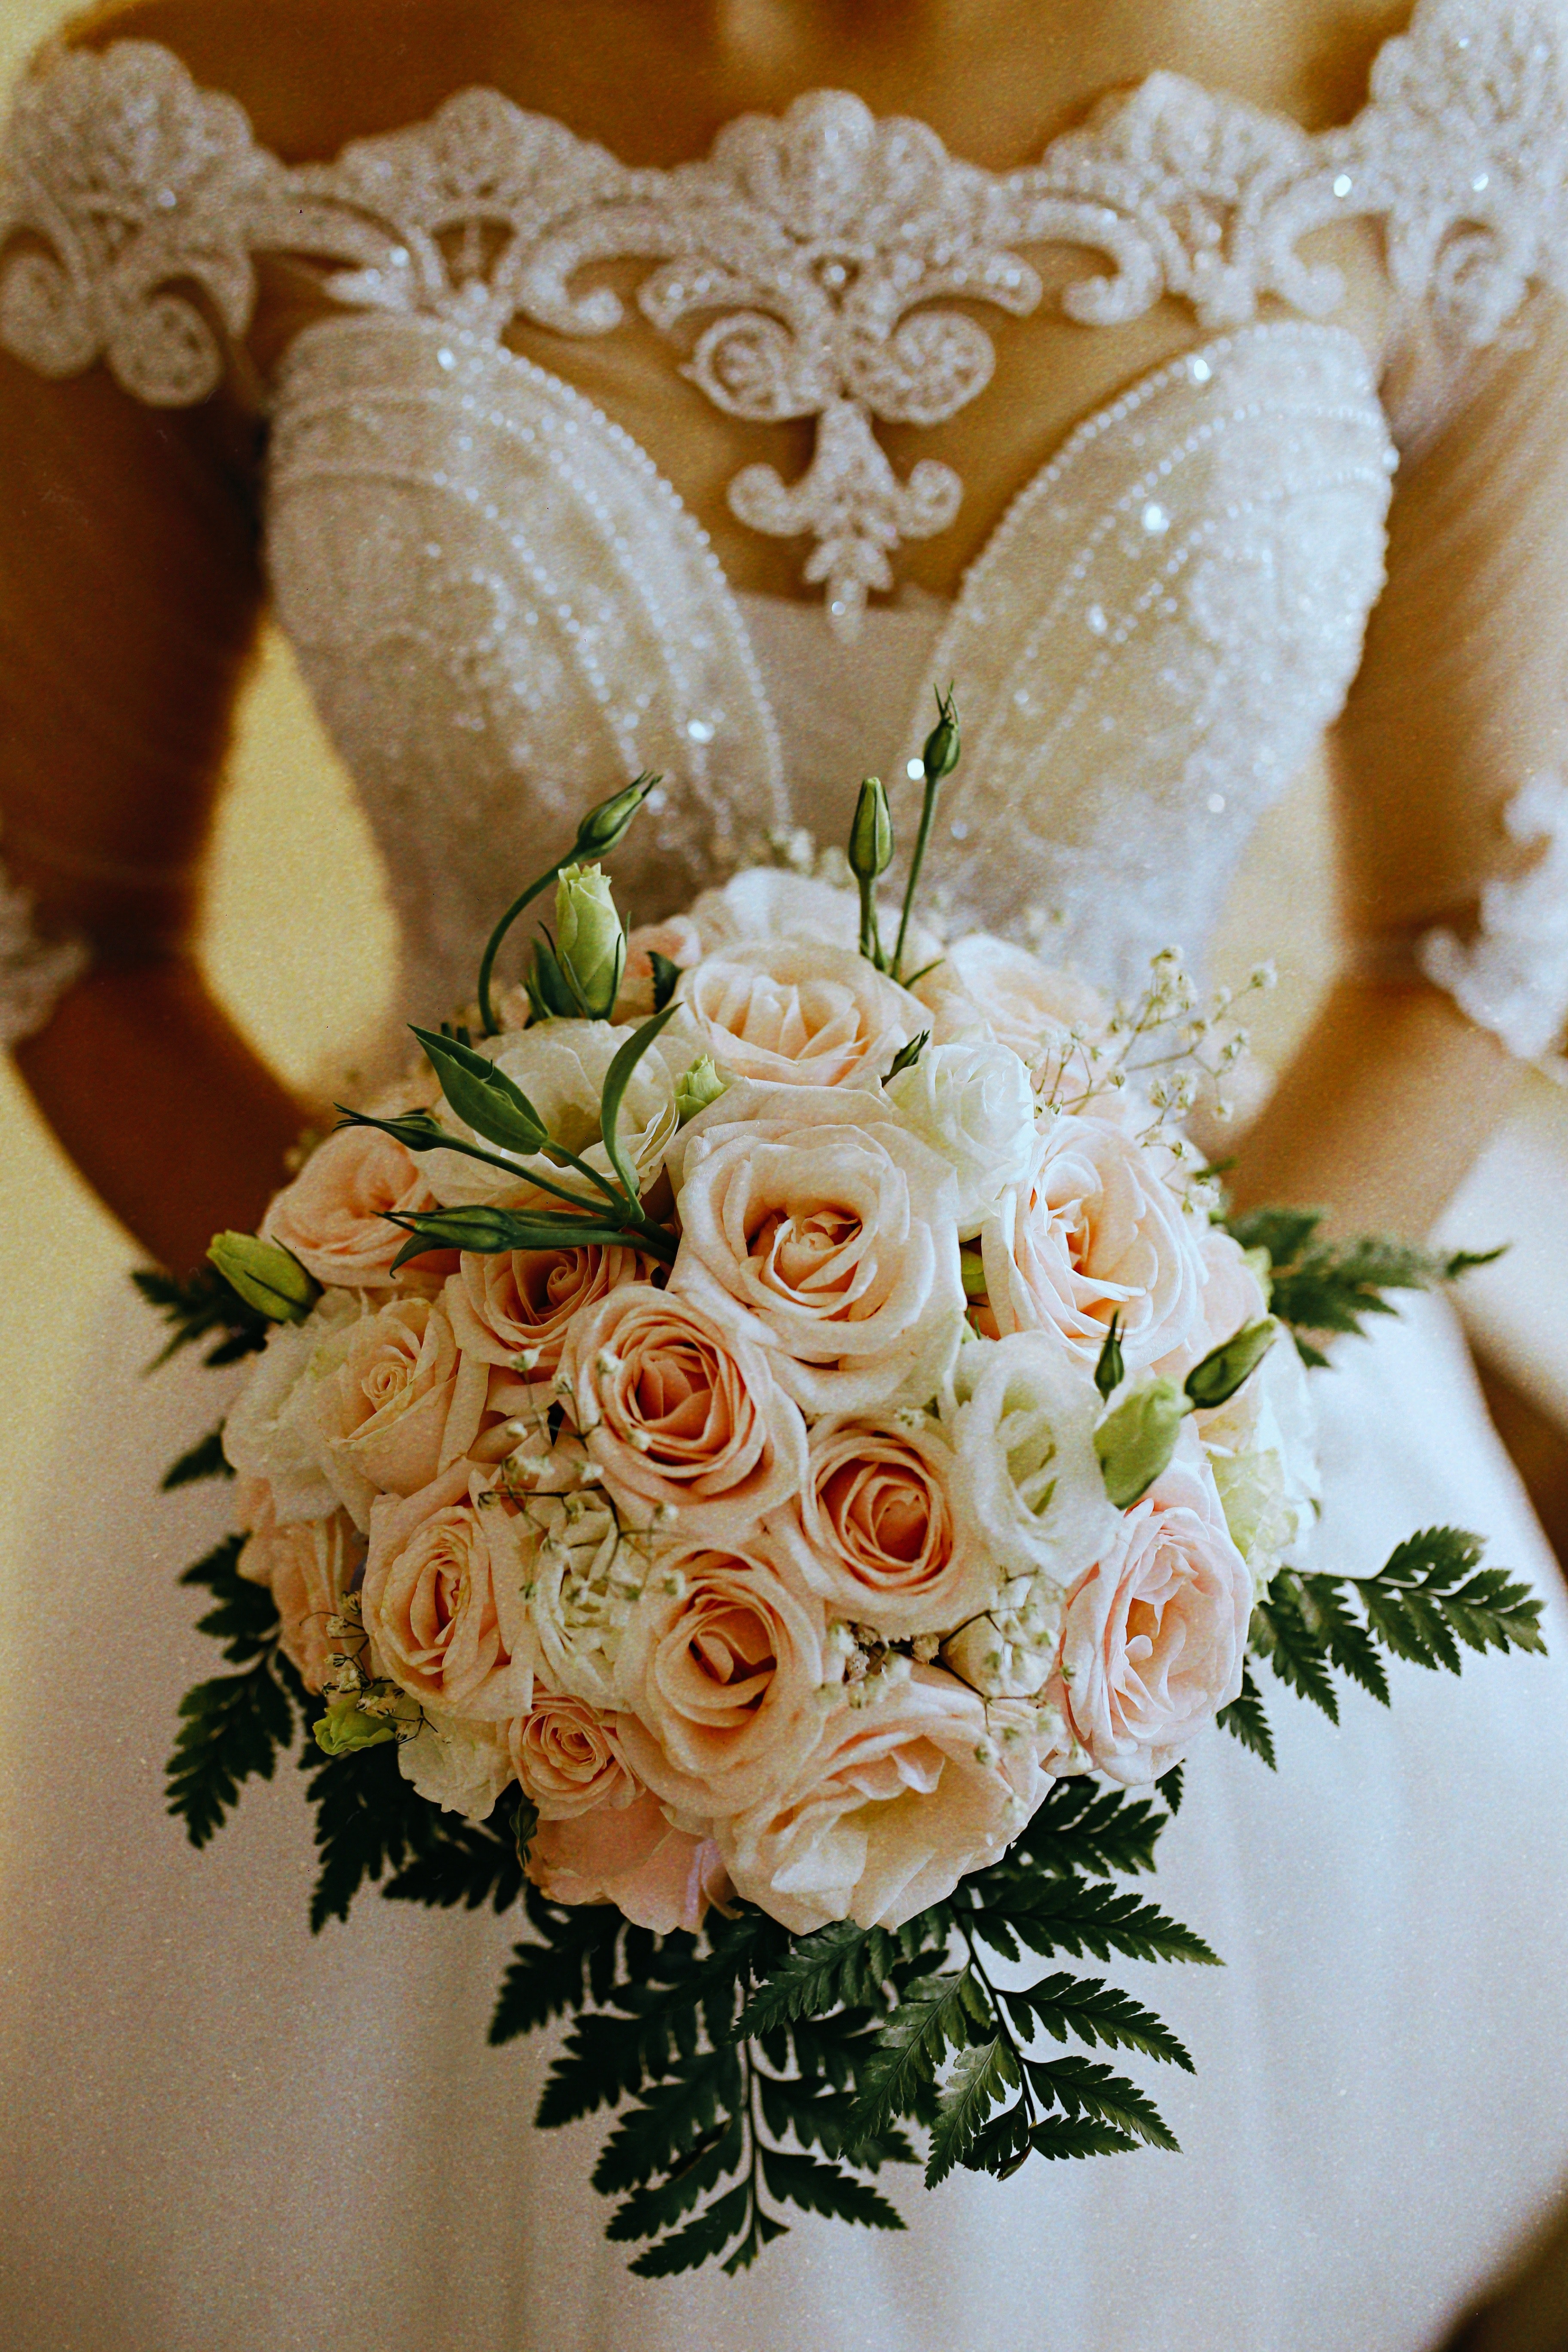
woman, flower, white, petal, creative arts, flower arranging, Hybrid tea rose, wedding ceremony supply, rose, bouquet, flowering plant, rose family, garden roses, bridal accessory, cut flowers, floristry, peach, rose order, event, floral design, embellishment, fashion accessory, art, artwork, artificial flower, still life photography, interior design, wrist, annual plant, herbaceous plant, necklace, floribunda, oval, font, pattern